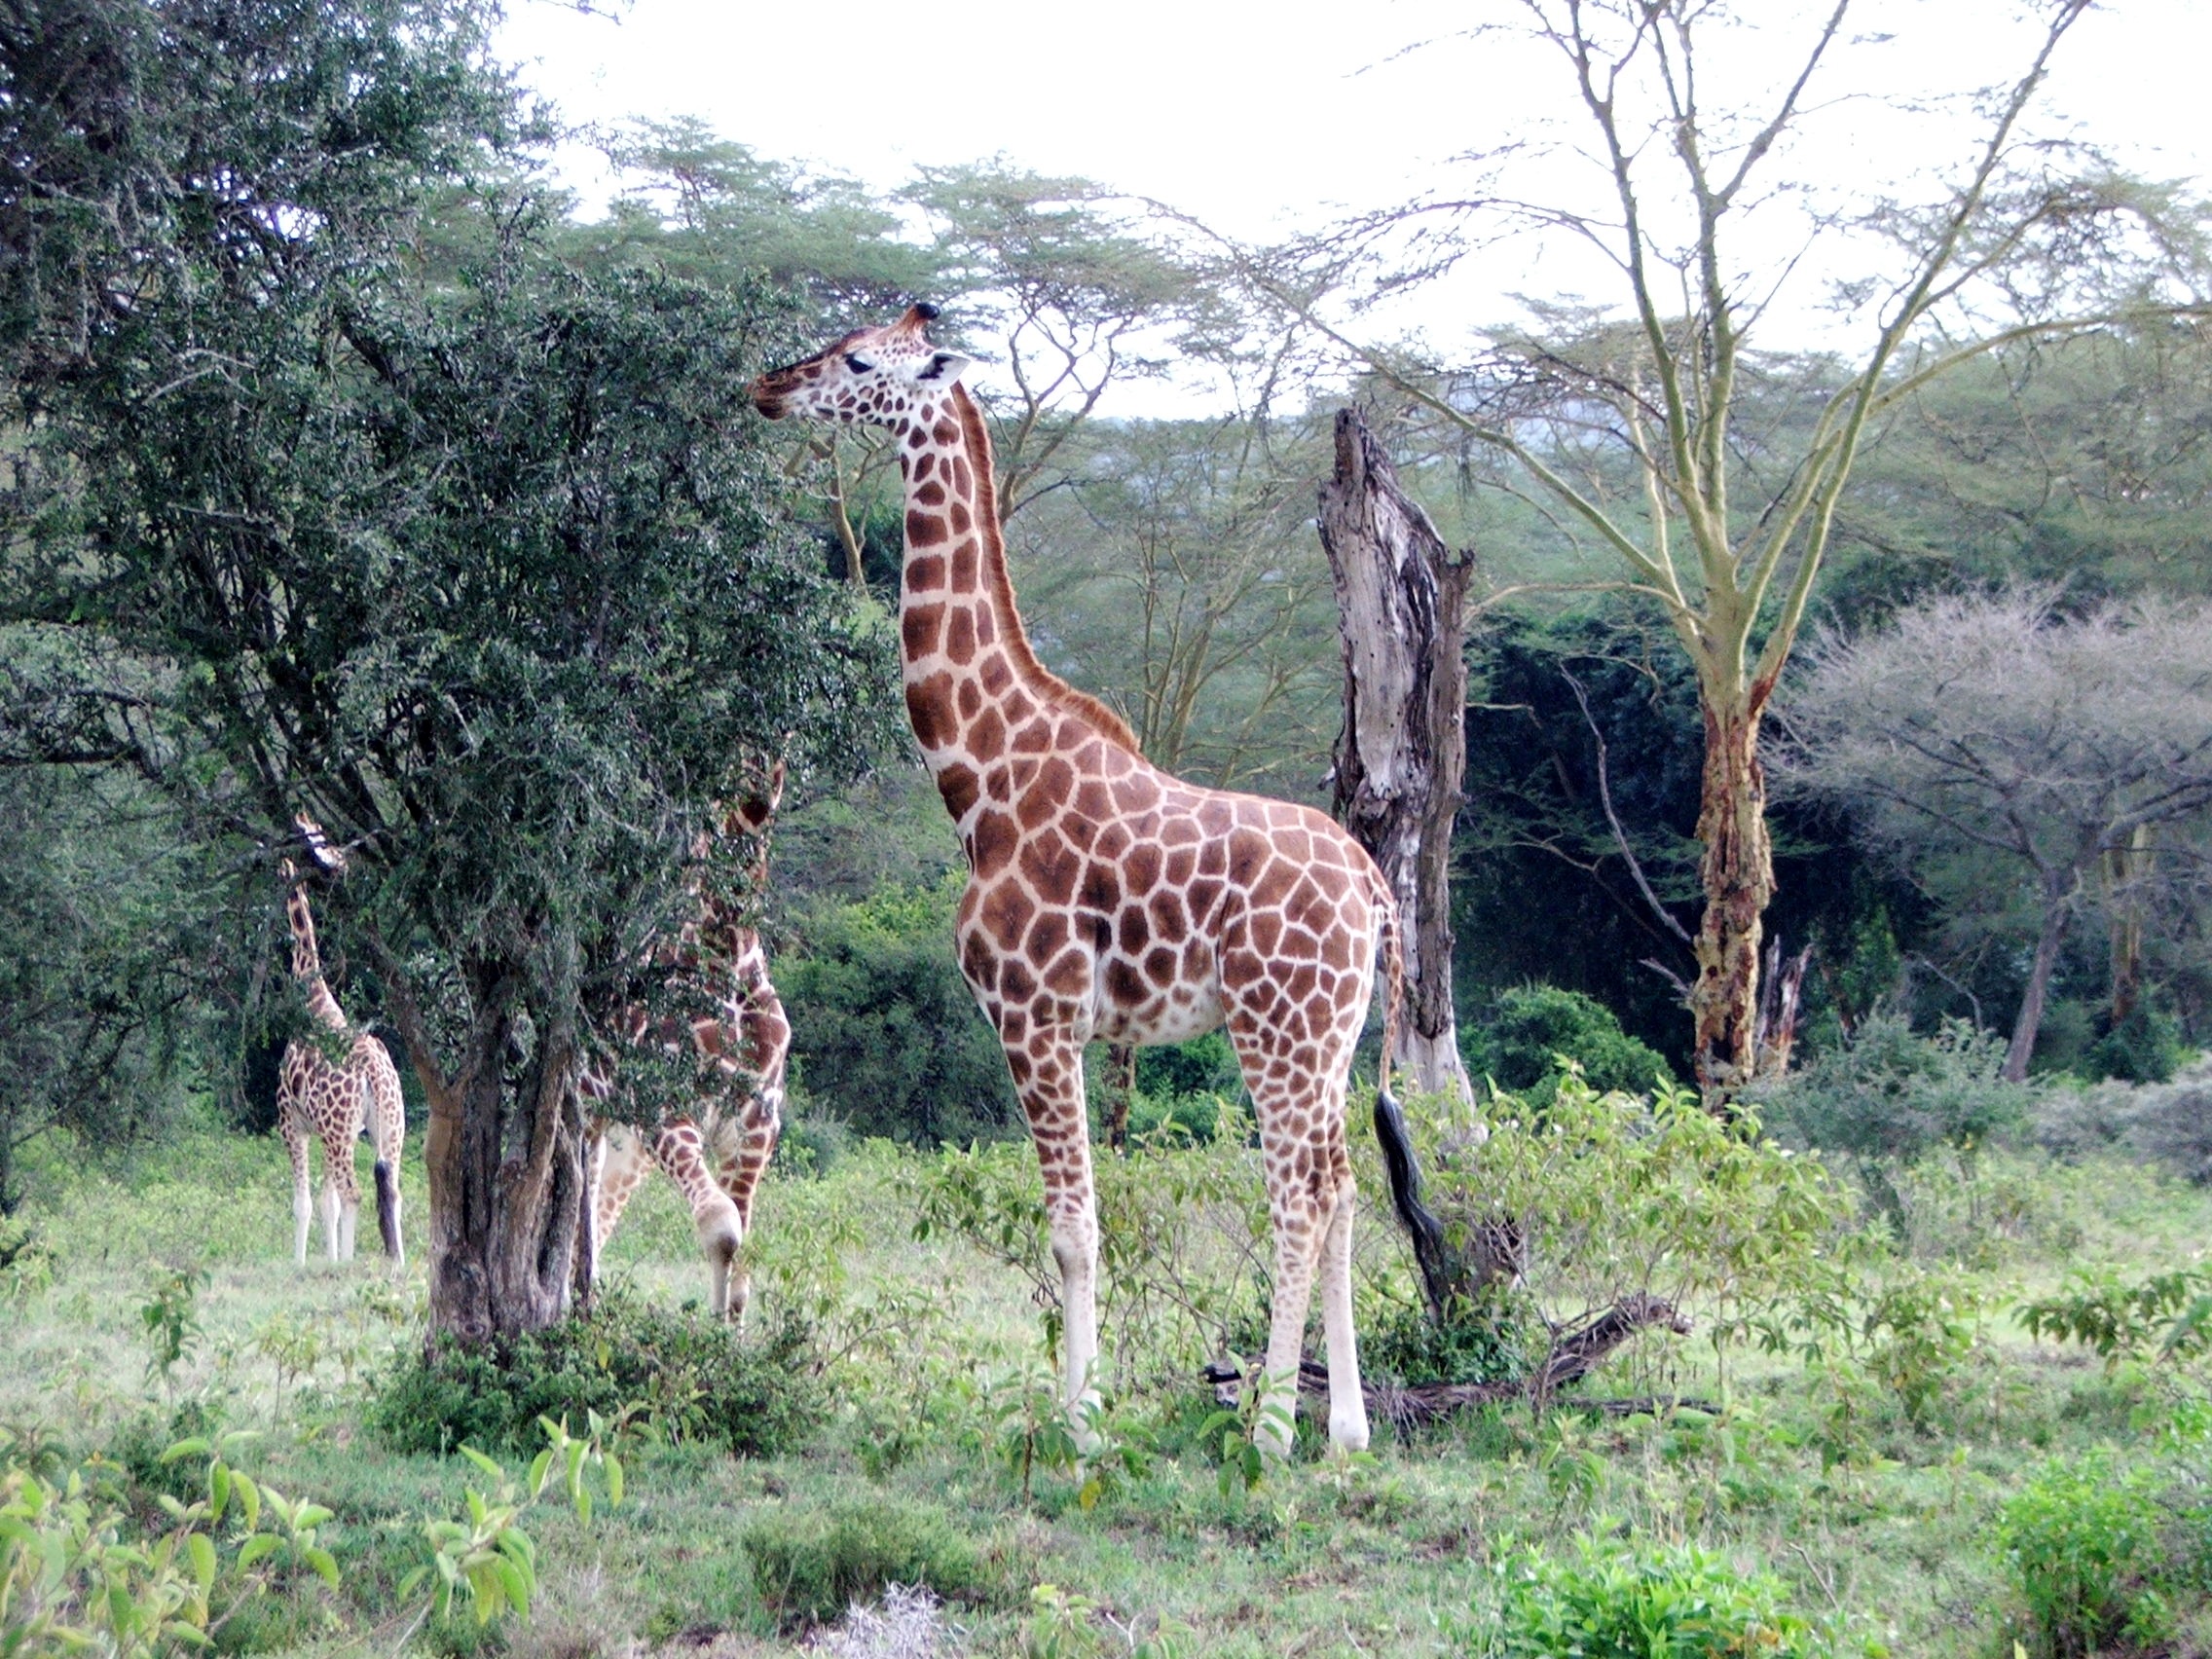
nature, adventure, animal, wildlife, wild, standing, zoo, africa, mammal, fauna, savanna, giraffe, neck, tall, safari, masai, herbivore, kenya, giraffidae